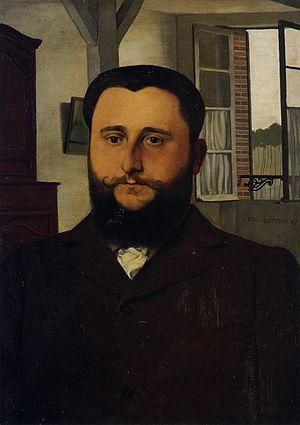
Misia Sert, née Marie Sophie Olga Zénaïde Godebska le 30 mars 1872 à Saint-Pétersbourg et morte à Paris le 15 octobre 1950, est une pianiste, égérie et mécène de nombreux peintres, poètes, et musiciens du début du XXᵉ siècle.
Thadée Natanson, né à Varsovie le 28 mars 1868 et mort à Paris le 26 août 1951, est un avocat, homme d'affaires, journaliste, collectionneur et critique d'art français d'origine polonaise, connu surtout pour avoir été le cofondateur et le principal animateur de La Revue blanche.